Charlie Christensen

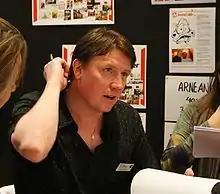
Christensen at the Gothemburg Book Fair in 2009

Hans Allan "Charlie" Christensen (born 11 June 1958 in Bromma) is a Swedish comics artist best known of his Donald Duck parody "Arne Anka". He has lived in the Spanish city of Pamplona since 1988.